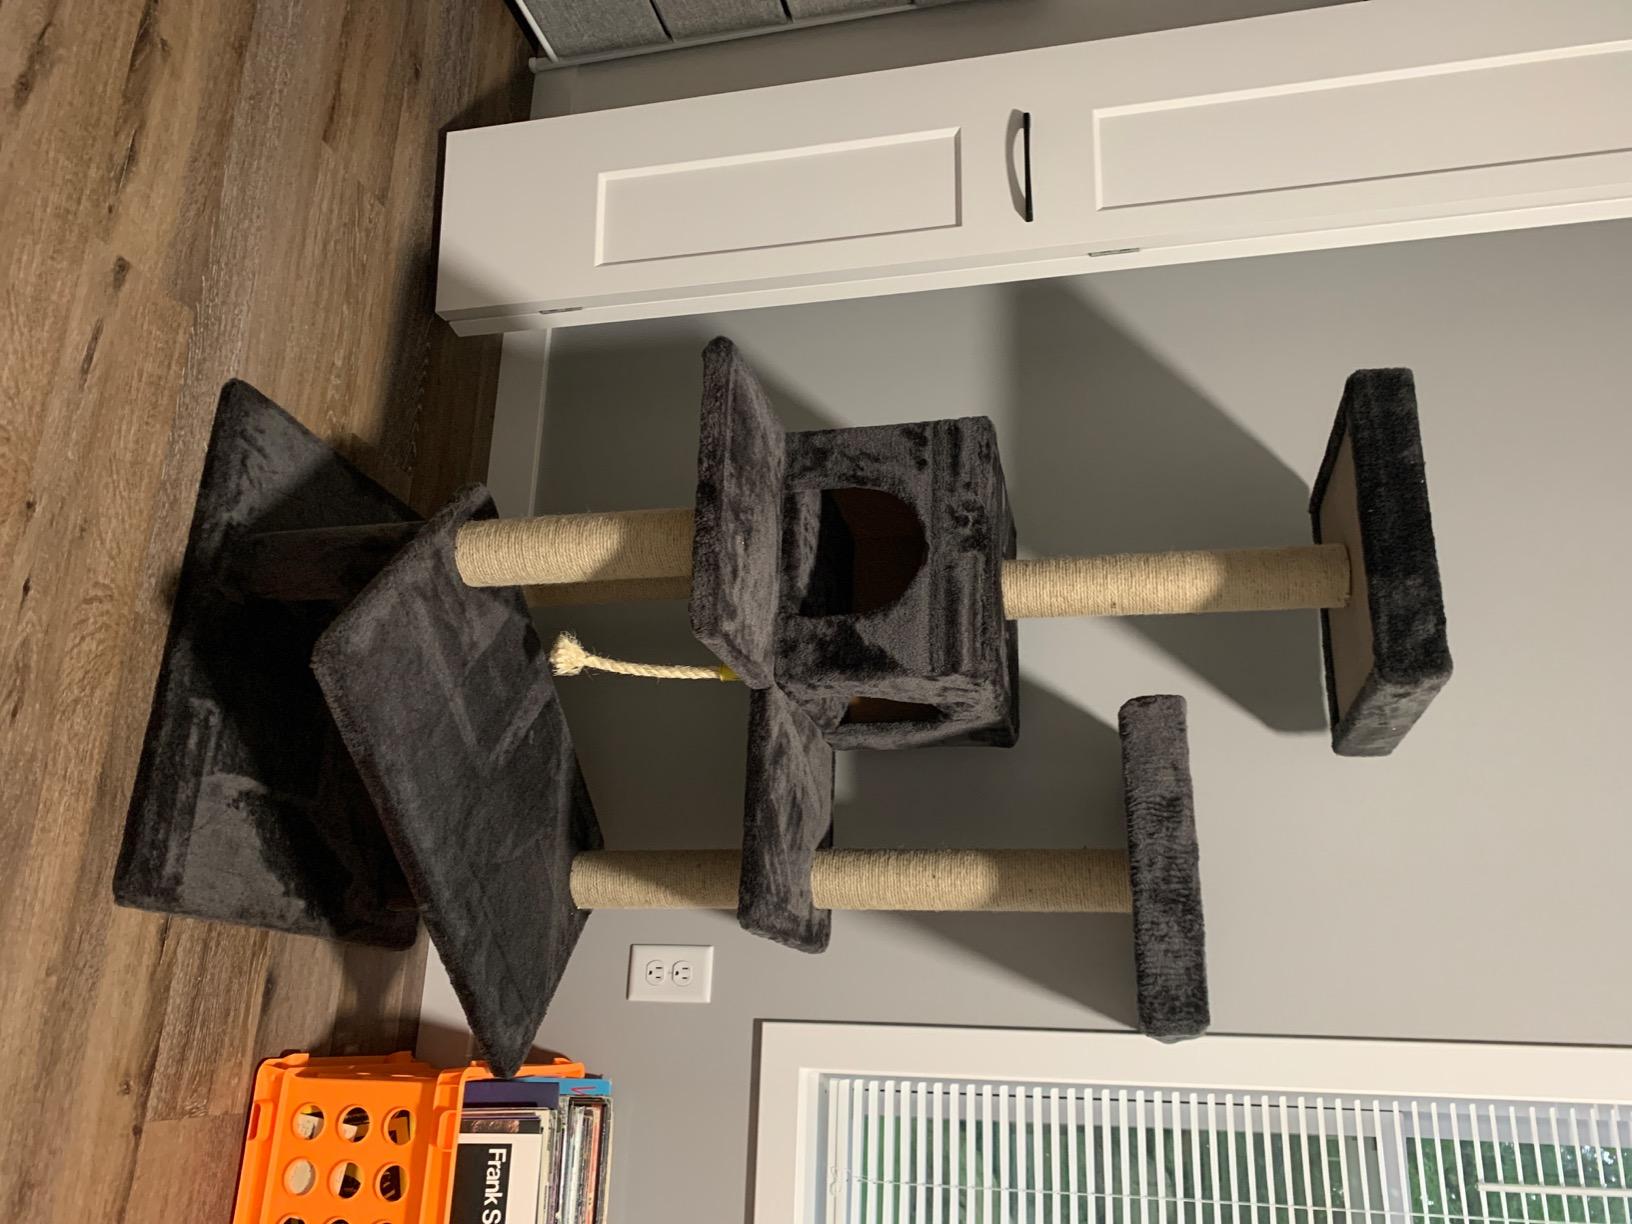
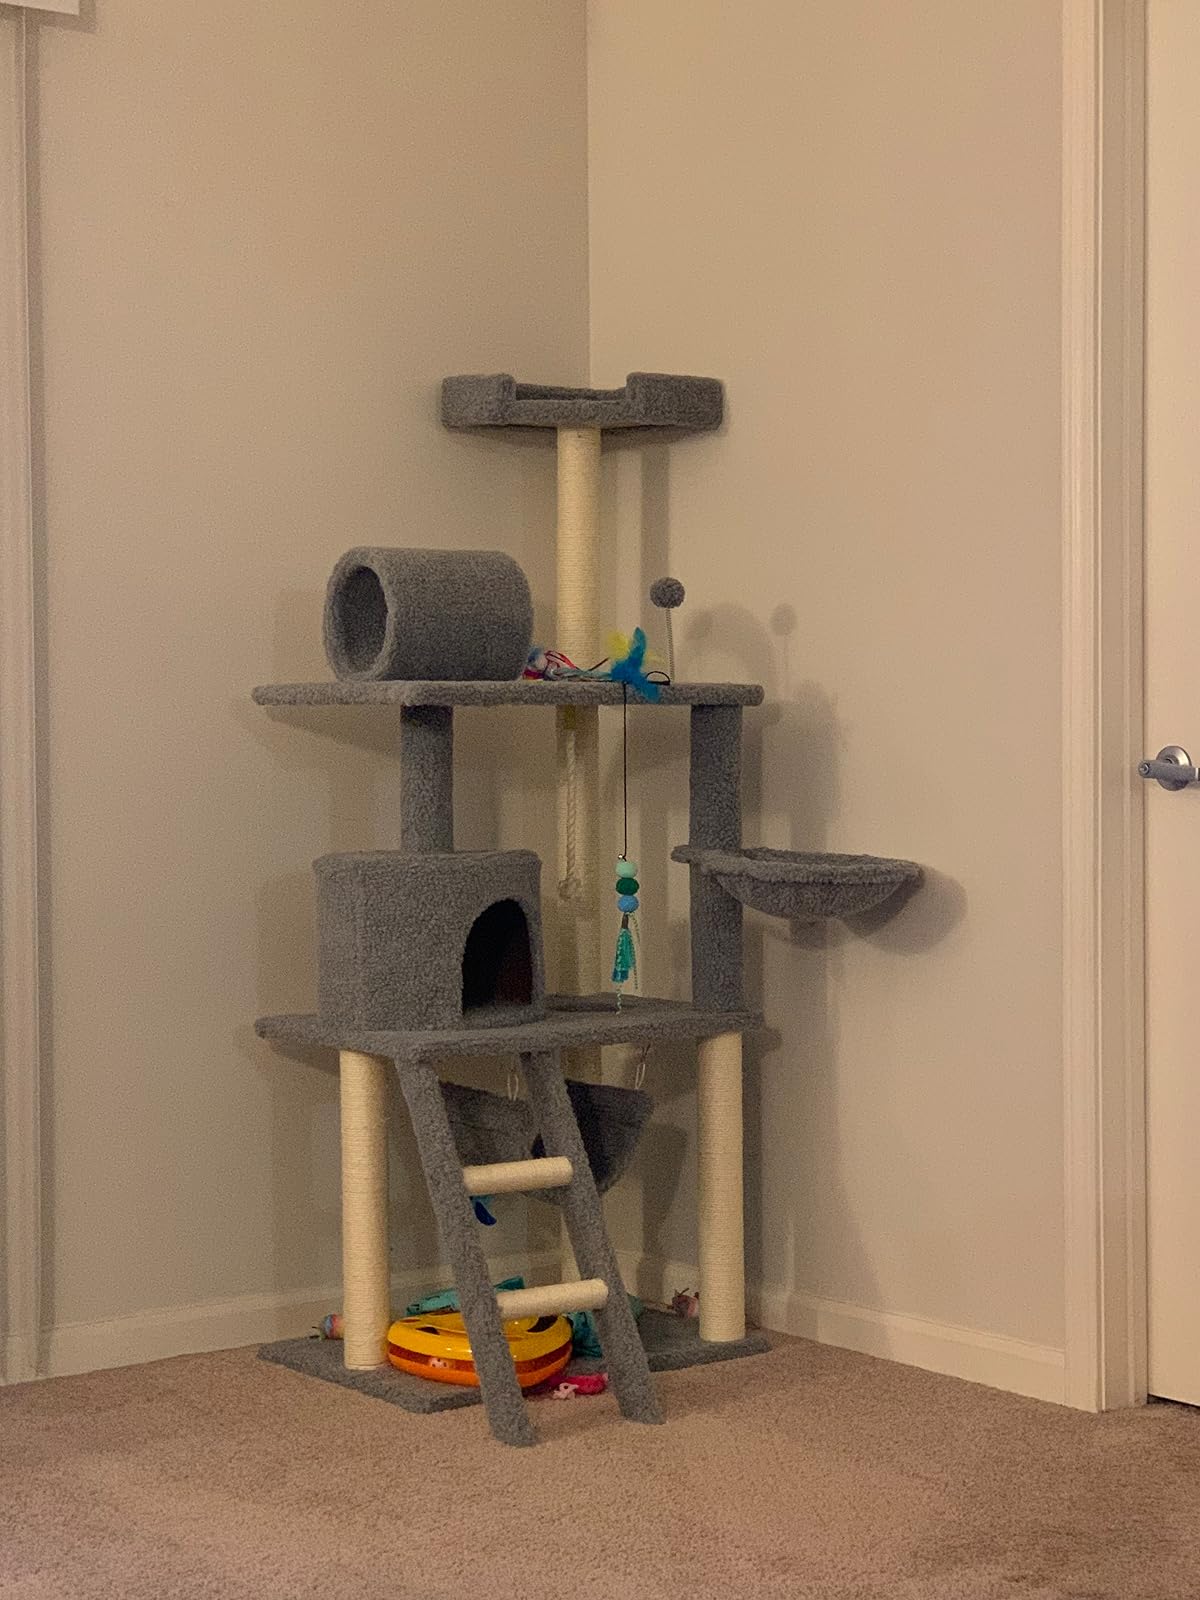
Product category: items_cat tree
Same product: no